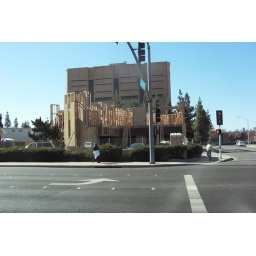
The building from ballantyne street which is the front with the court house in the back